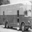
Label: truck